Sverre Asmervik

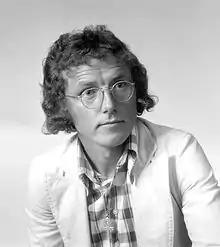

Sverre Asmervik (born 23 July 1942) is a Norwegian psychologist, novelist and non-fiction writer.